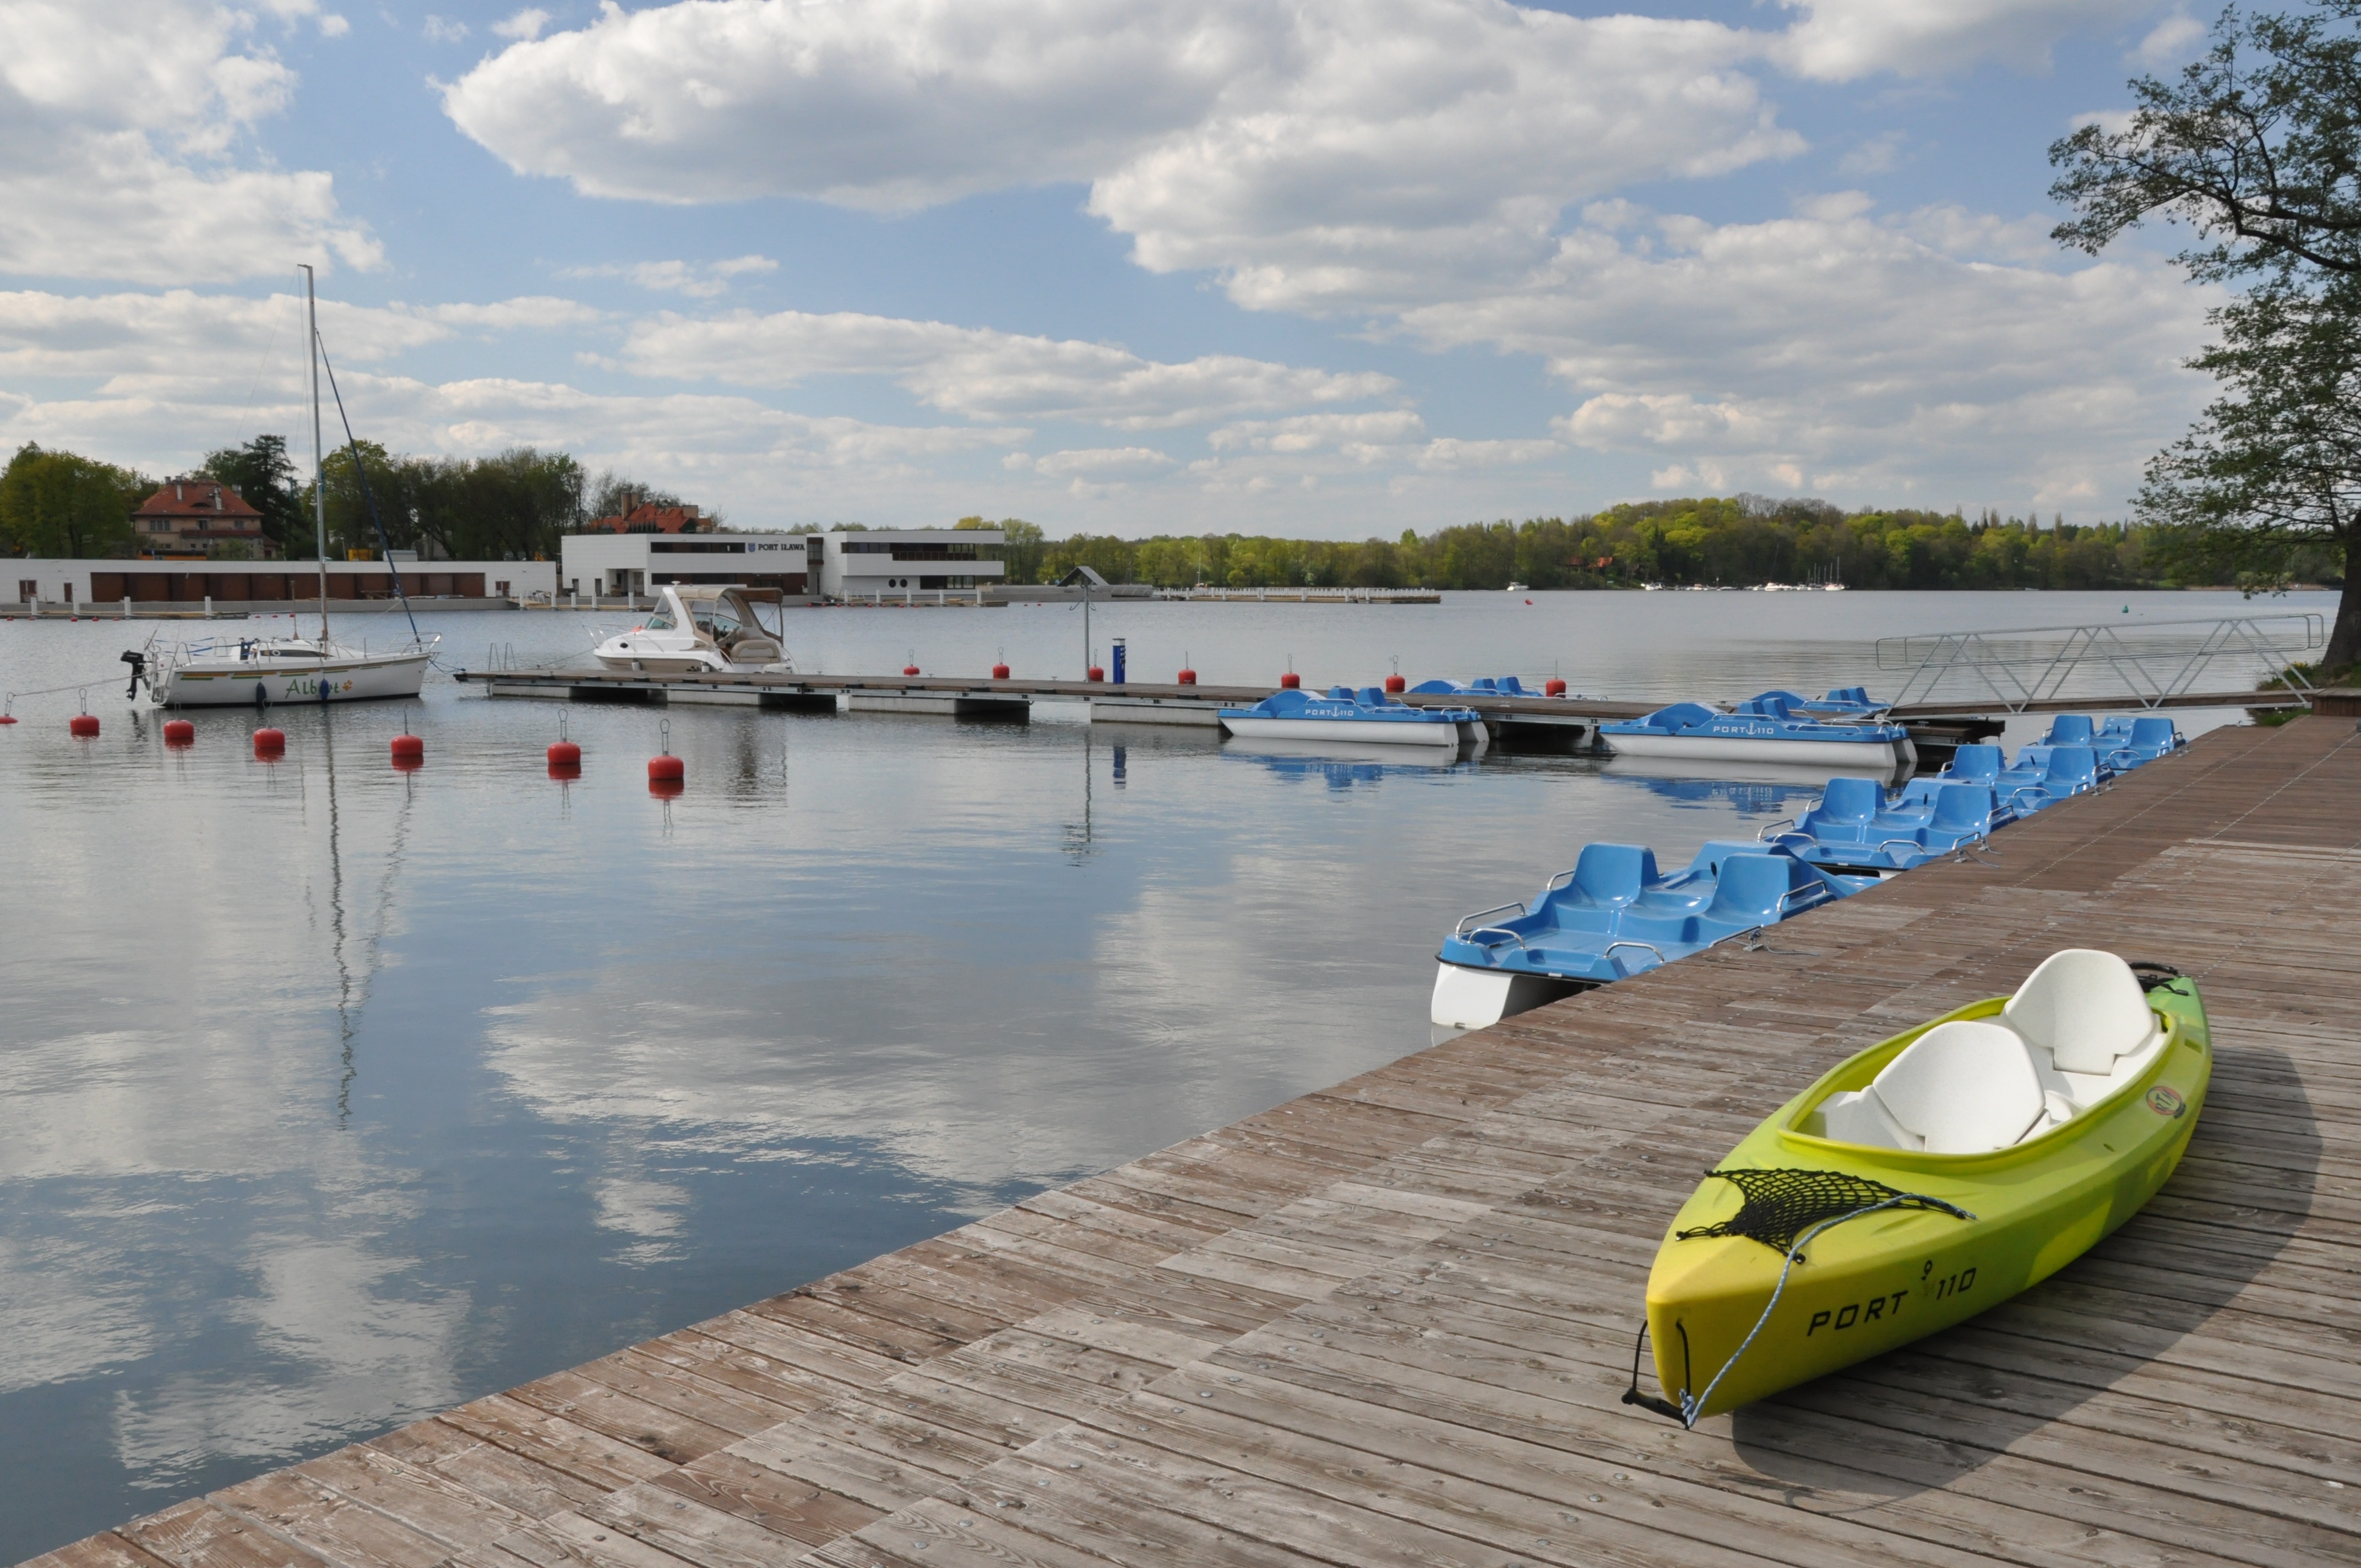
sea, dock, boat, bridge, lake, river, paddle, vehicle, bay, marina, haven, boating, poland, watercraft, kayaks, pedal boat, kanoo, i awa, watercraft rowing